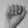
ASL letter: A